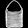
Label: Bag